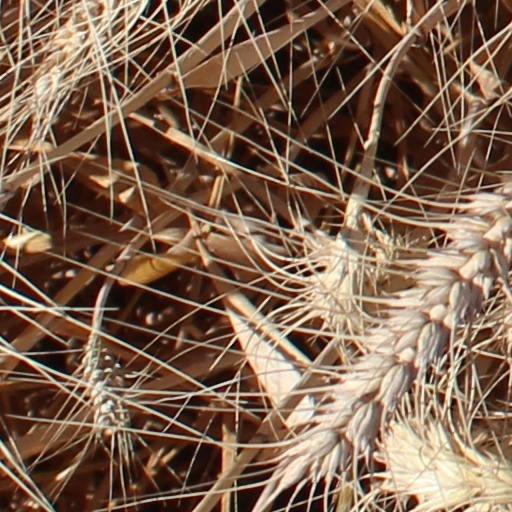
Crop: wheat